C21orf58

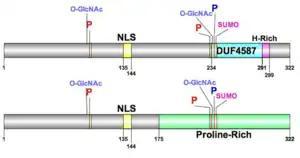

C21orf58 Isoform 1 has three conserved domains: proline-rich domain, histidine rich domain, and DUF4587. Proline-rich domain, Pro-Pro, is predicted to mediate protein-protein interactions. Histidine-rich repeat domain, His-His, is predicted to facilitate localization. The domain of unknown function, DUF4587 (Arg- His, is a member of pfam15248 exclusively found in eukaryotes.